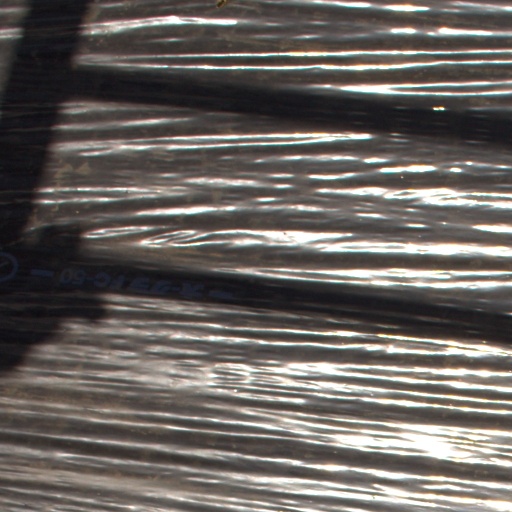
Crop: Jerusalem artichoke